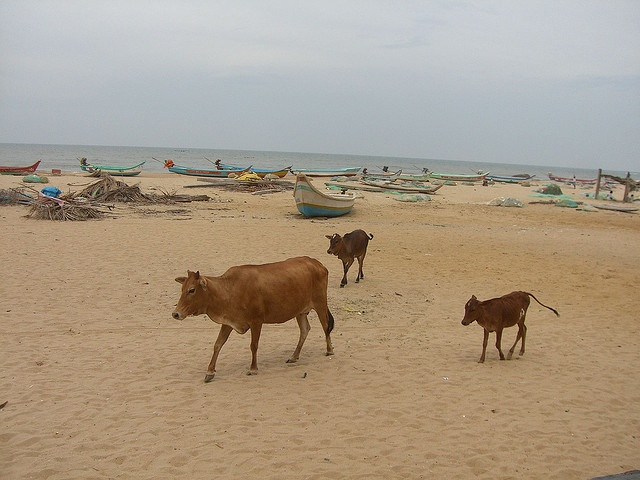
A mama cow walking with two baby cows on top of a beach.
Tree cows walk on the sand at a beach.
cows walking on a beach, with boats behind them
two little cows following a bigger one on the beach
A cow and her two calves walking along a beach